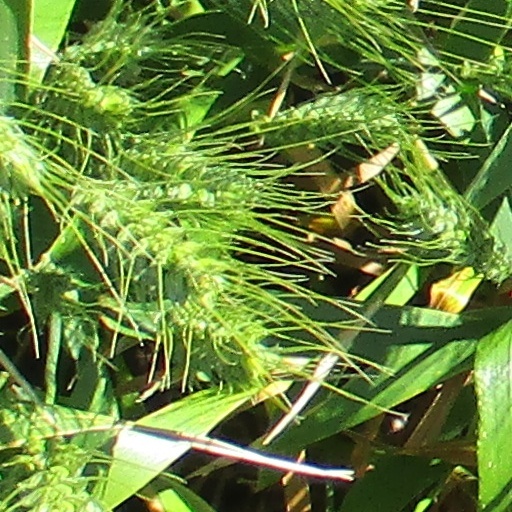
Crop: wheat